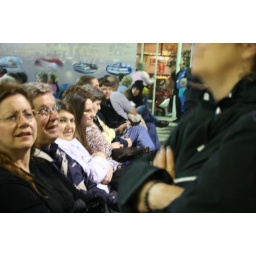
Lined up to wait for the boat cruise of the night sky on the huangpu river in Shanghai